Kiftsgate Court Gardens

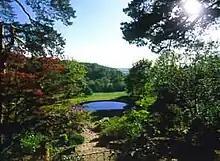
Vista to the swimming pool built during Diany Binny's time at Kiftsgate

Kiftsgate Court was built in 1887-91 by Sydney Graves Hamilton who owned the large manor house in Mickleton. An ancestor of his, Walwyn Graves (1744–1813), had built a Georgian front with a high portico on to Mickleton Manor, and it was this facade which was moved bodily up to the new site on Glyde Hill to become Kiftsgate Court. A special light railway was constructed up the elm avenue to do this and the records state that it was 'all to be done in the best manner possible and none but the very best material used'. Unfortunately a large Victorian back was built behind the Georgian facade.